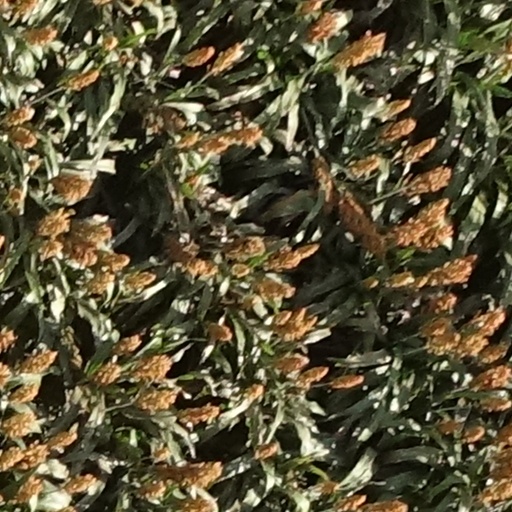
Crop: sorghum